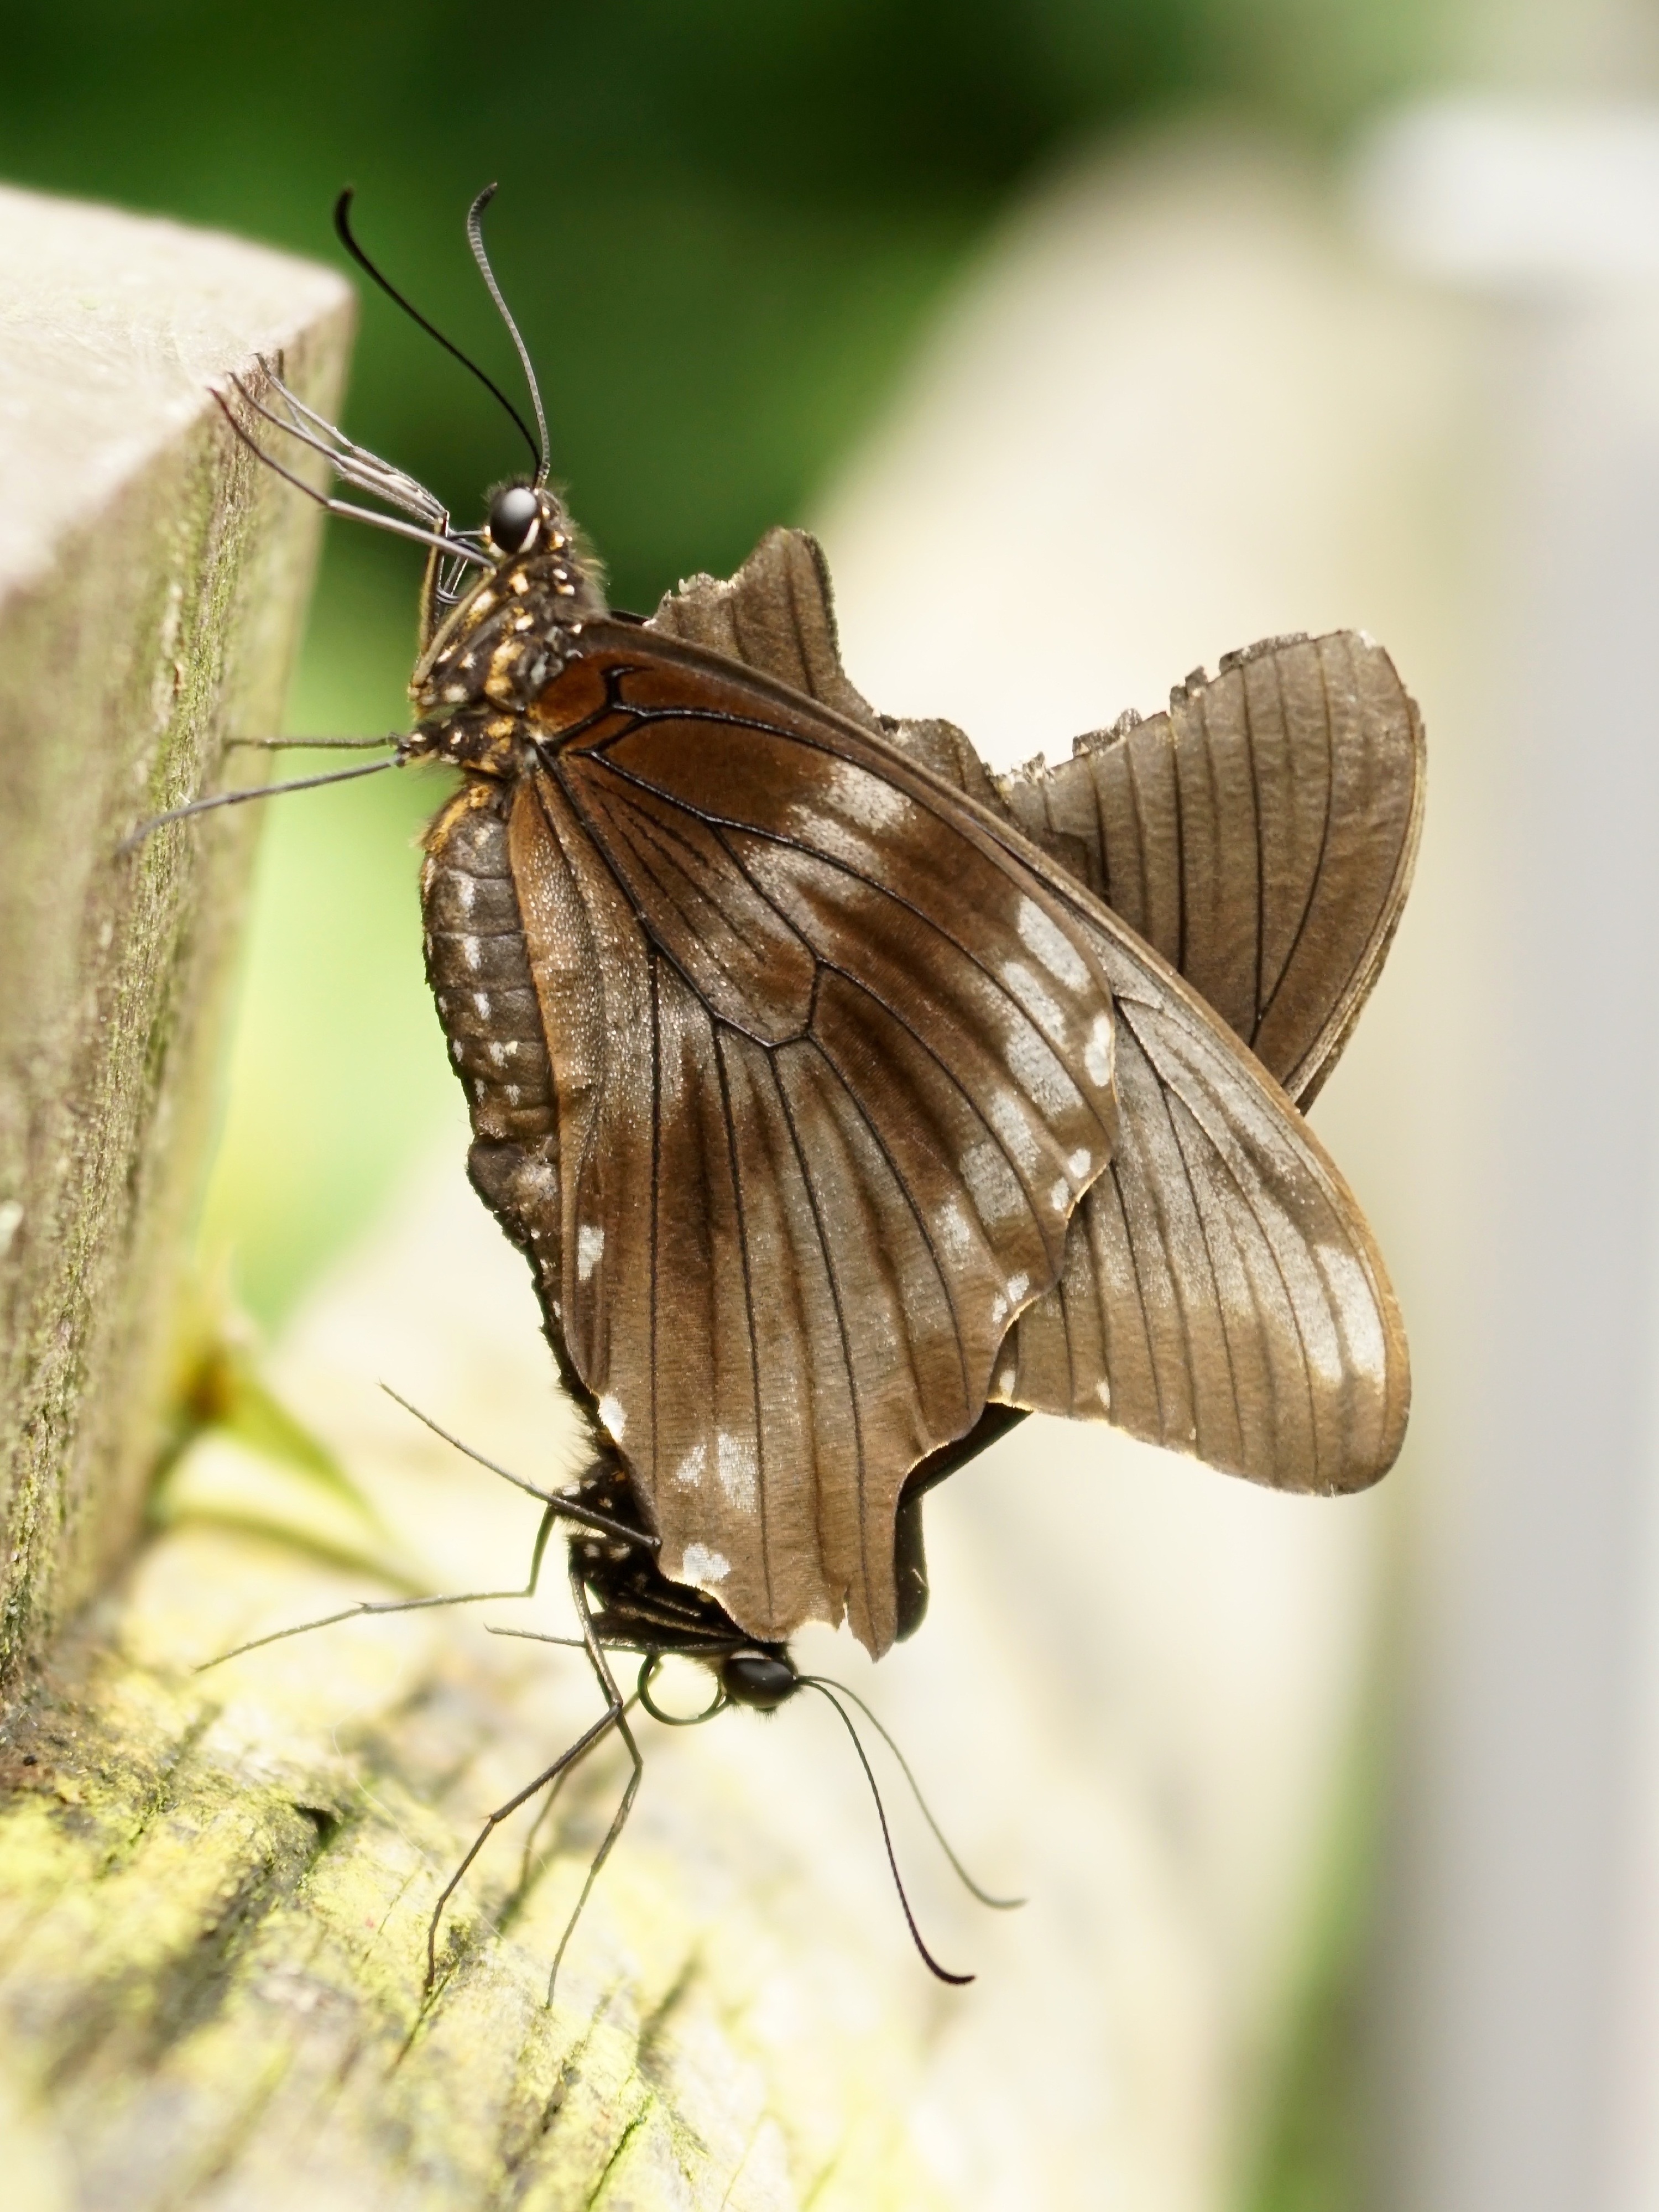
nature, wing, photography, leaf, flower, animal, tropical, insect, brown, two, moth, butterfly, close, fauna, invertebrate, close up, pair, exotic, butterflies, animal world, exot, macro photography, arthropod, pairing, edelfalter, pollinator, tropical house, butterfly house, moths and butterflies, lycaenid